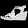
Label: Sandal